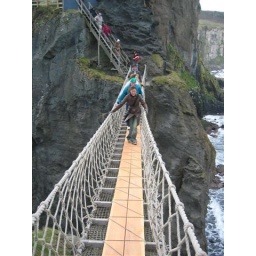
Leanne walking over bridge in Belfast on the coast